Último Guerrero

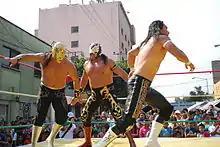
Último Guerrero with his son Taurus and Canelo Casas at an outdoor event.

Initially Guerrero worked lower card matches, in the first-to-third match on the show with some success. On September 11, 1998 he defeated Mr. Águila in his first ever "Lucha de Apuestas" match, forcing his opponent to unmask and reveal his real name as part of the CMLL 65th Anniversary Show. Mr. Águila already worked for the World Wrestling Federation without his mask, so it was not seen as a surprise that he lost to Guerrero. In 1999 Último Guerrero teamed up with veteran Blue Panther to win the "Gran Alternativa" ("Grea Alternative") tournament, a tournament where a young wrestler teams with a veteran. Winning the "Gran Alternativa" tournament is often a sign that the promotion has plans to move a wrestler up the rankings. Shortly after winning the tournament, Guerrero won a match that made him the number one contender for Great Sasuke's NWA World Middleweight Championship. Último Guerrero did not win the match but the fact that he worked a featured match in CMLL's main arena, Arena México, showed that the company had plans for him.